Hantangang station

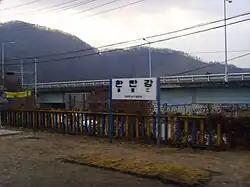
the station in 2007

Hantangang Station was a railway station on the Gyeongwon Line in South Korea.